1925 Georgia Tech Golden Tornado football team

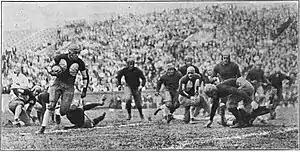
Doug Wycoff rushing against Oglethorpe's team

The season opened with a 13–7 defeat of Southern Intercollegiate Athletic Association (SIAA) champion Oglethorpe. Neither team scored in the first quarter, but in the second Wycoff went over for a 4-yard touchdown. The second Tech score came in the final quarter, when Carter Barron ran it in from 6 yards out following a long drive. A forward pass, Walsh to Campbell, got Oglethorpe's touchdown.